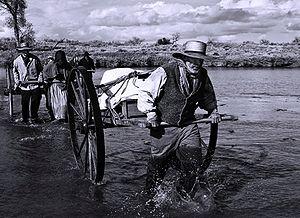
Les pionniers mormons étaient les membres de l'Église de Jésus-Christ des saints des derniers jours, également connus sous le nom de « saints des derniers jours », qui subirent l'exode lorsqu'ils furent chassés de Nauvoo, en Illinois et entreprirent à pied ou en chariot le trajet de plus de 2 000 km qui les mena jusqu'à la vallée du Grand Lac Salé, un endroit totalement désertique dans les montagnes Rocheuses, situé dans l'actuel État d'Utah, où ils s'établirent définitivement à partir de 1847.